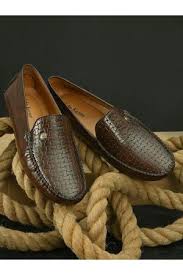
Label: Boat